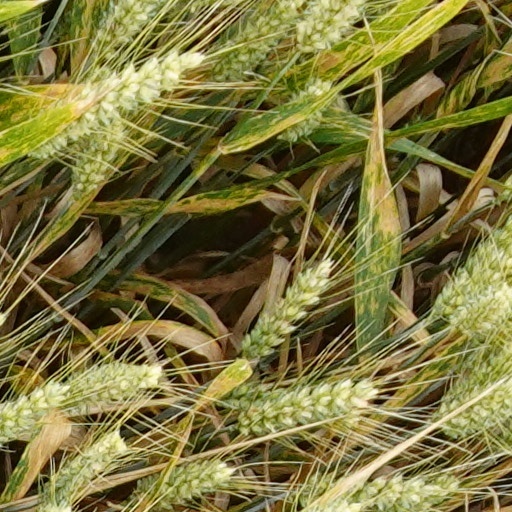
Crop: wheat